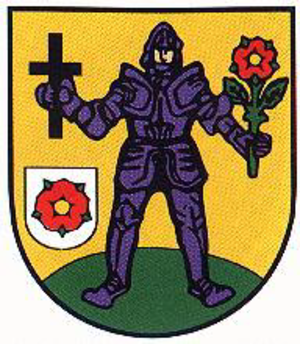
Lucka est une ville de l'est du land de Thuringe, située dans l'arrondissement du Pays-d'Altenbourg.